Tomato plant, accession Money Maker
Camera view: tilt-top (135 deg); turntable rotation: 150 degrees
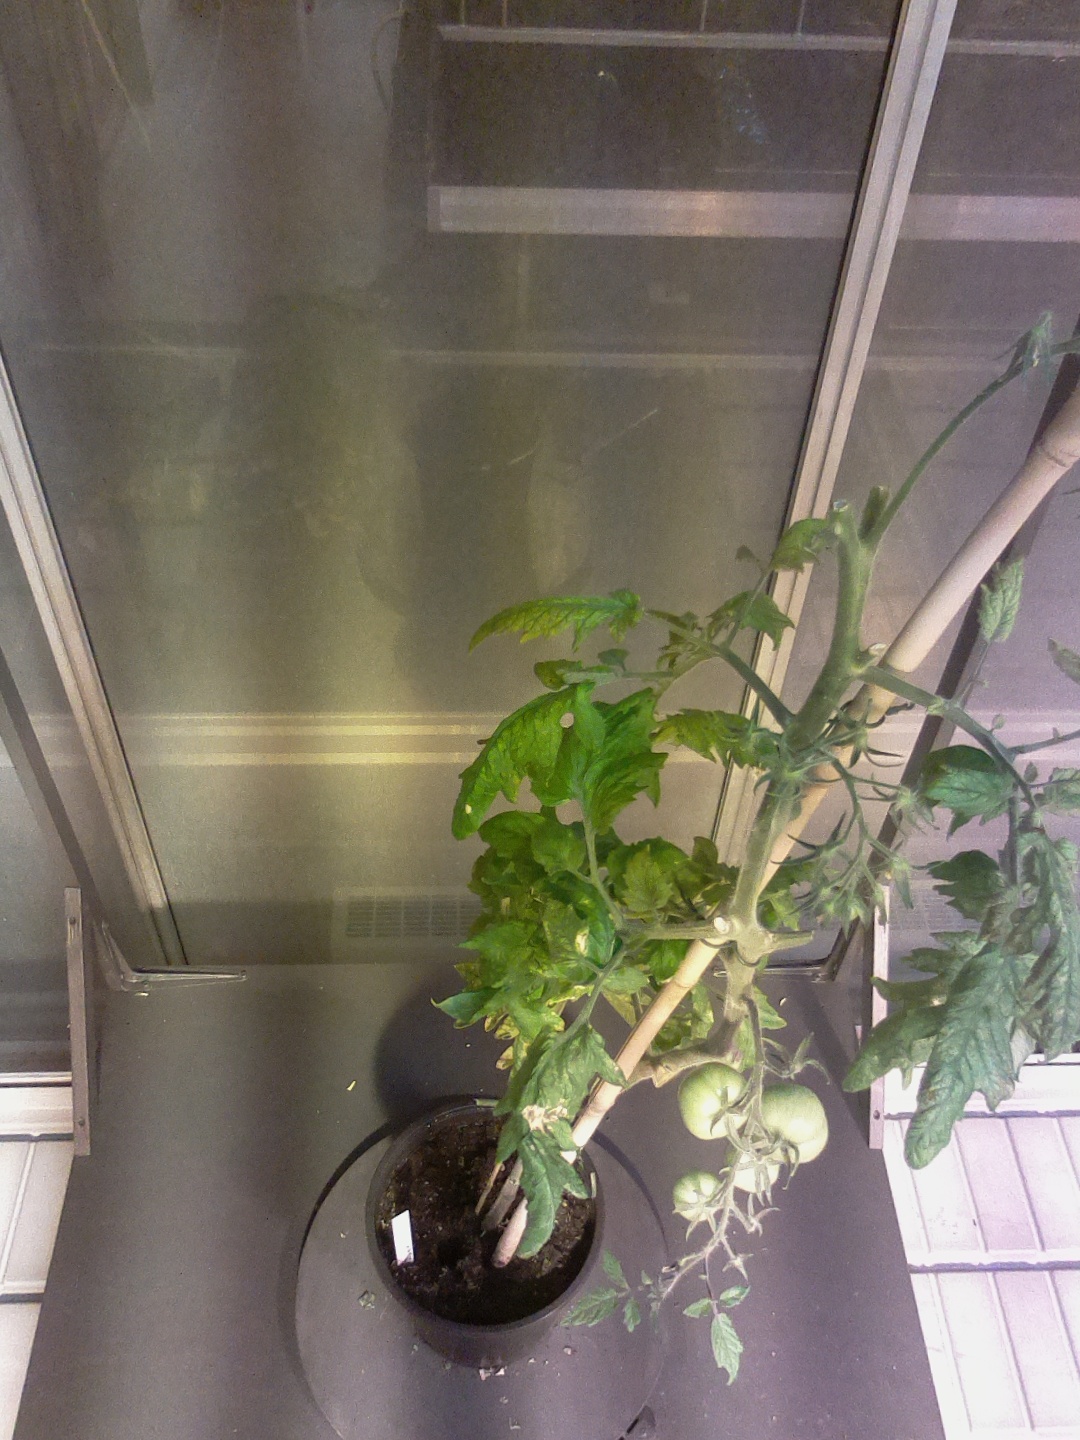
BBCH growth stage 77: 70%-80% of final fruit size